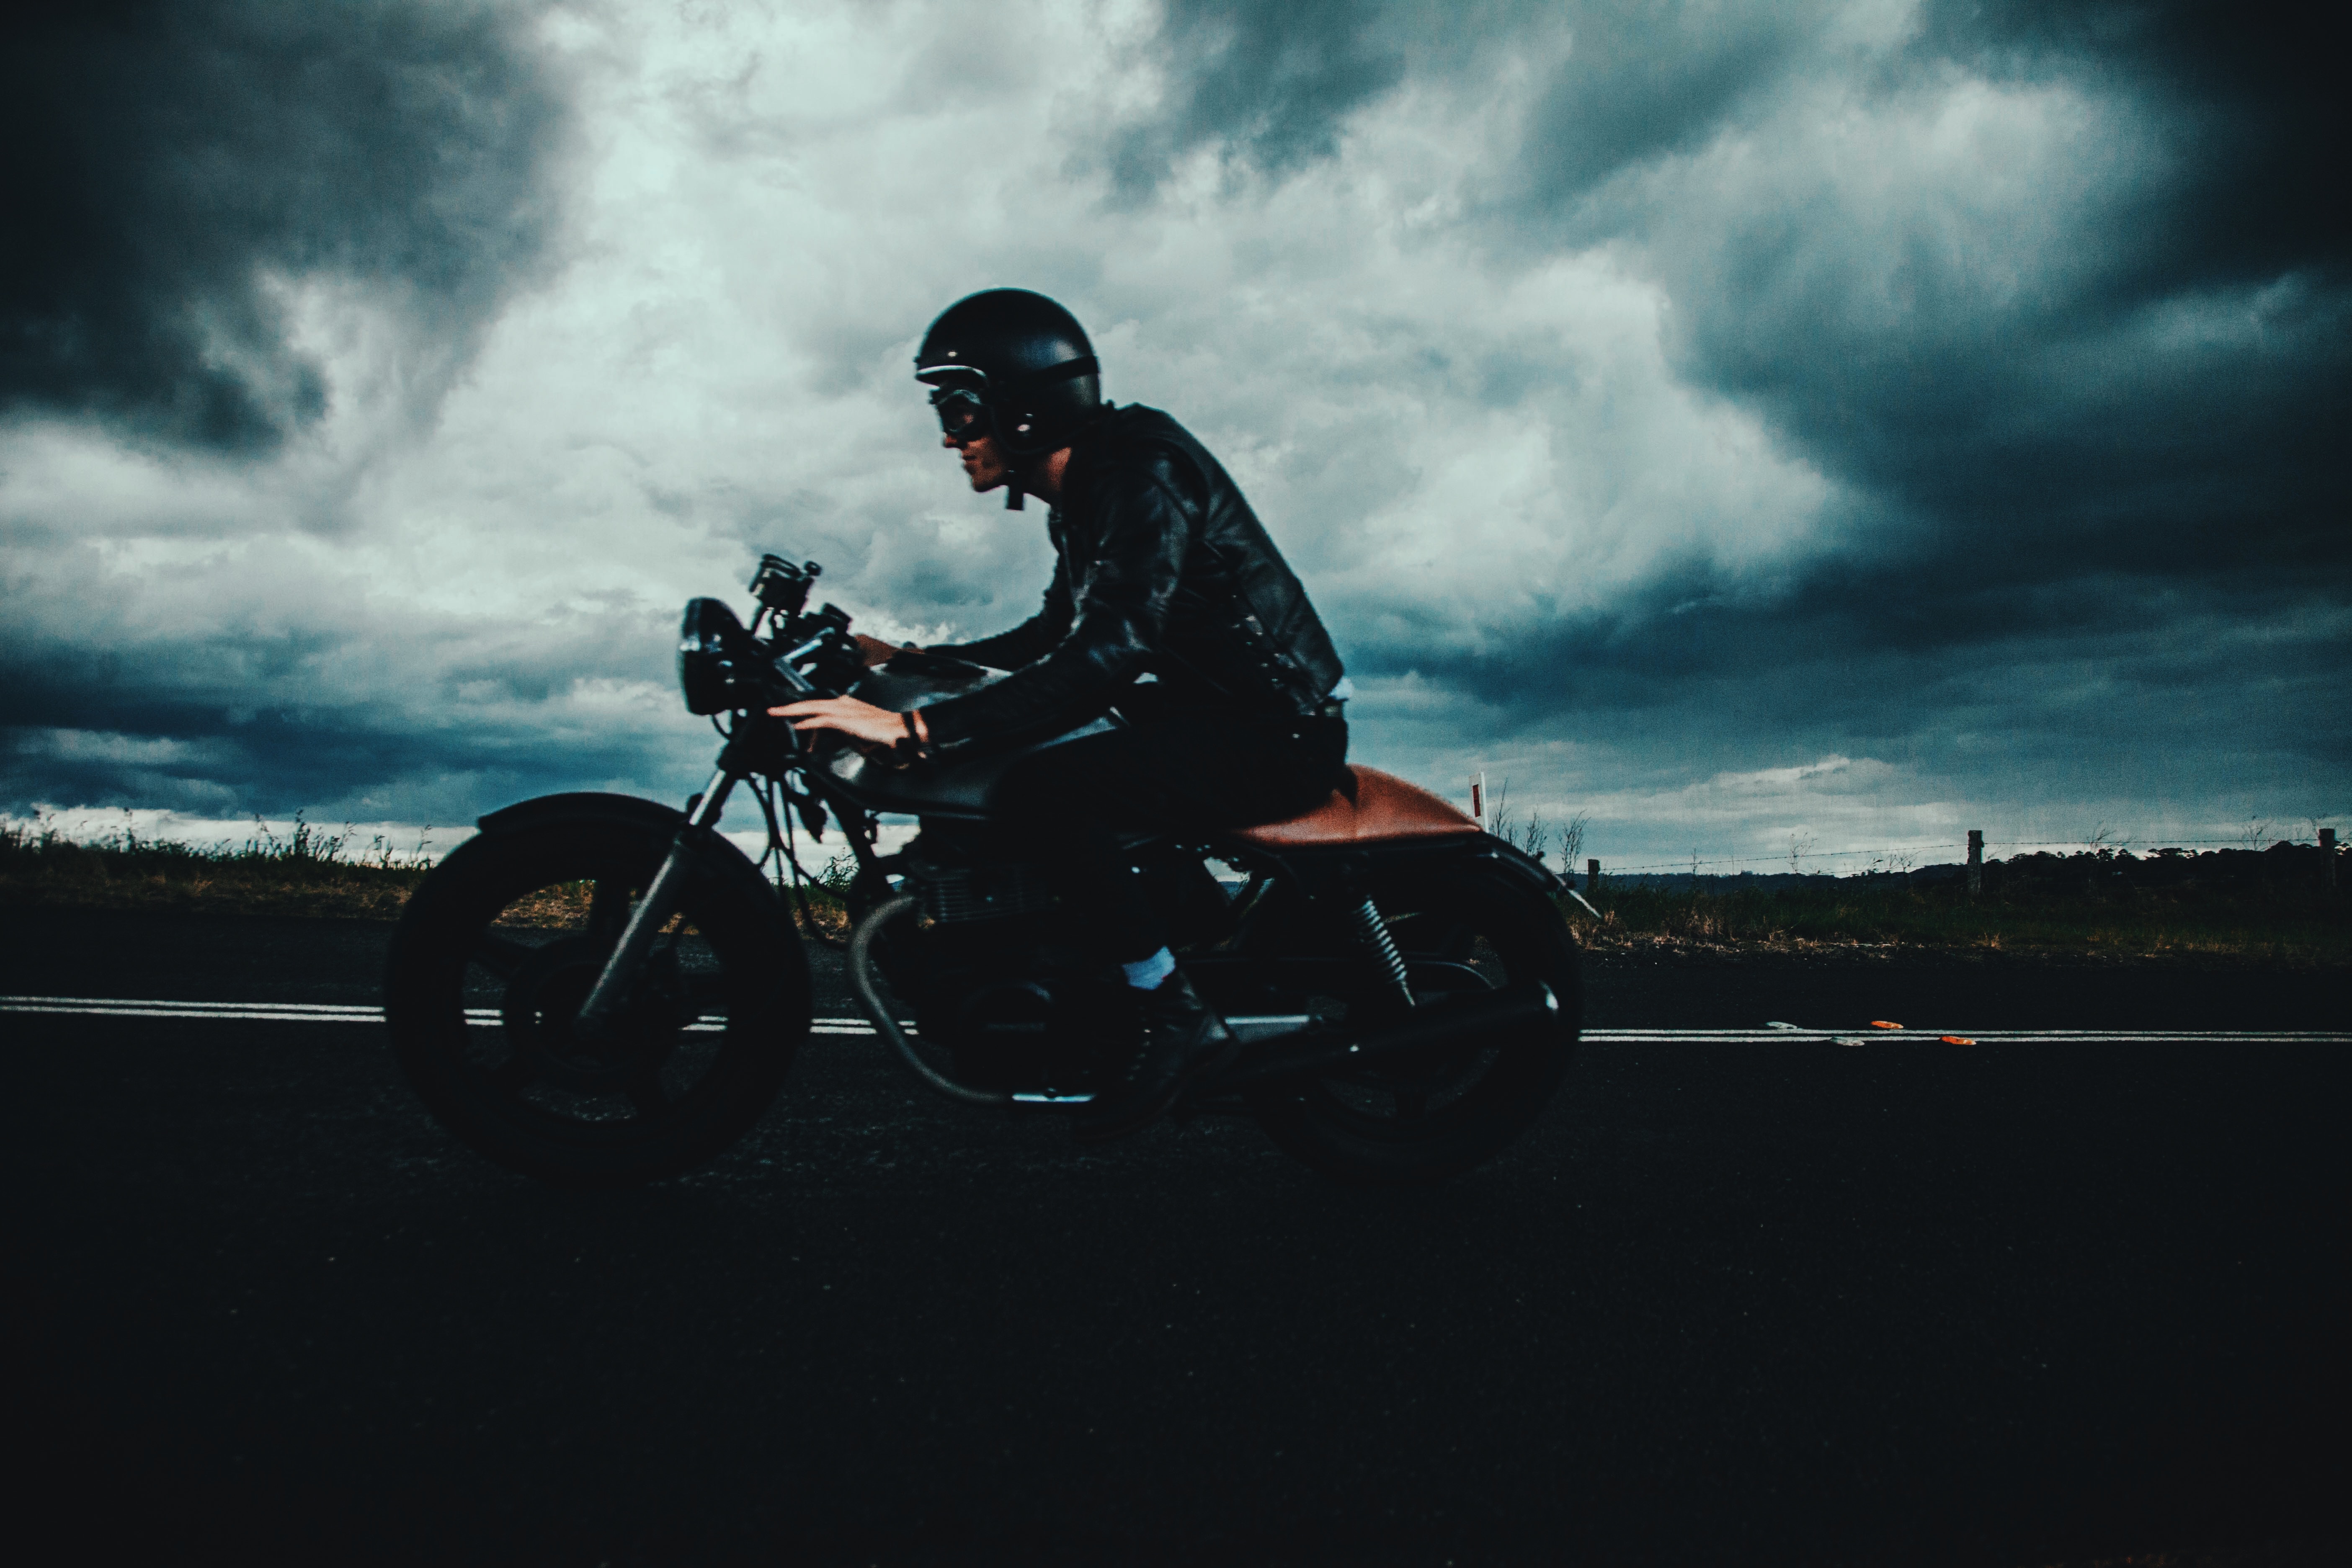
bicycle, vehicle, motorcycle, extreme sport